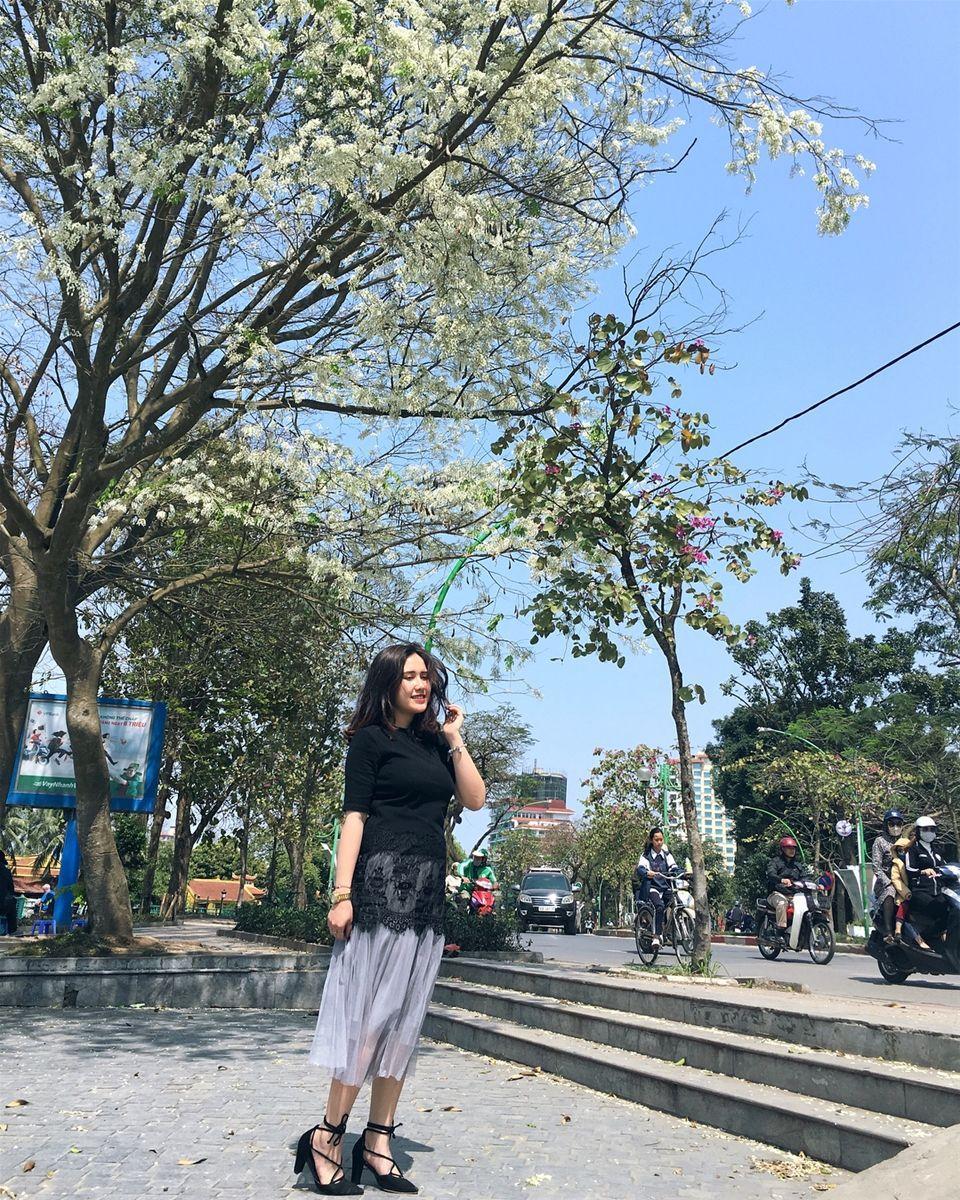
có một cô gái mặc áo đen đang tạo dáng chụp hình